Cape Charles Lighthouse

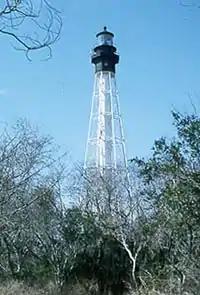
Cape Charles Light in 1995

Cape Charles Lighthouse is an octagonal cast iron skeleton tower lighthouse at the mouth of the Chesapeake Bay on Smith Island which was officially removed from service in 2019. It is the tallest lighthouse in Virginia and the second tallest in the United States.